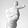
ASL letter: T